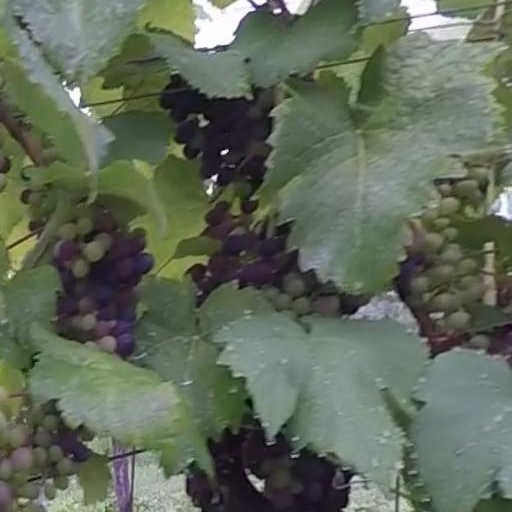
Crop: grape